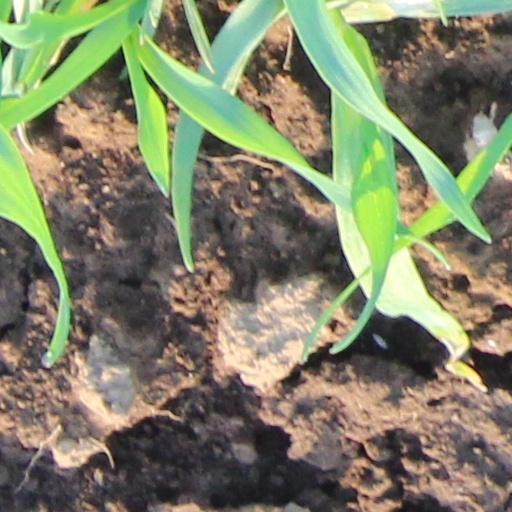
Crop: wheat